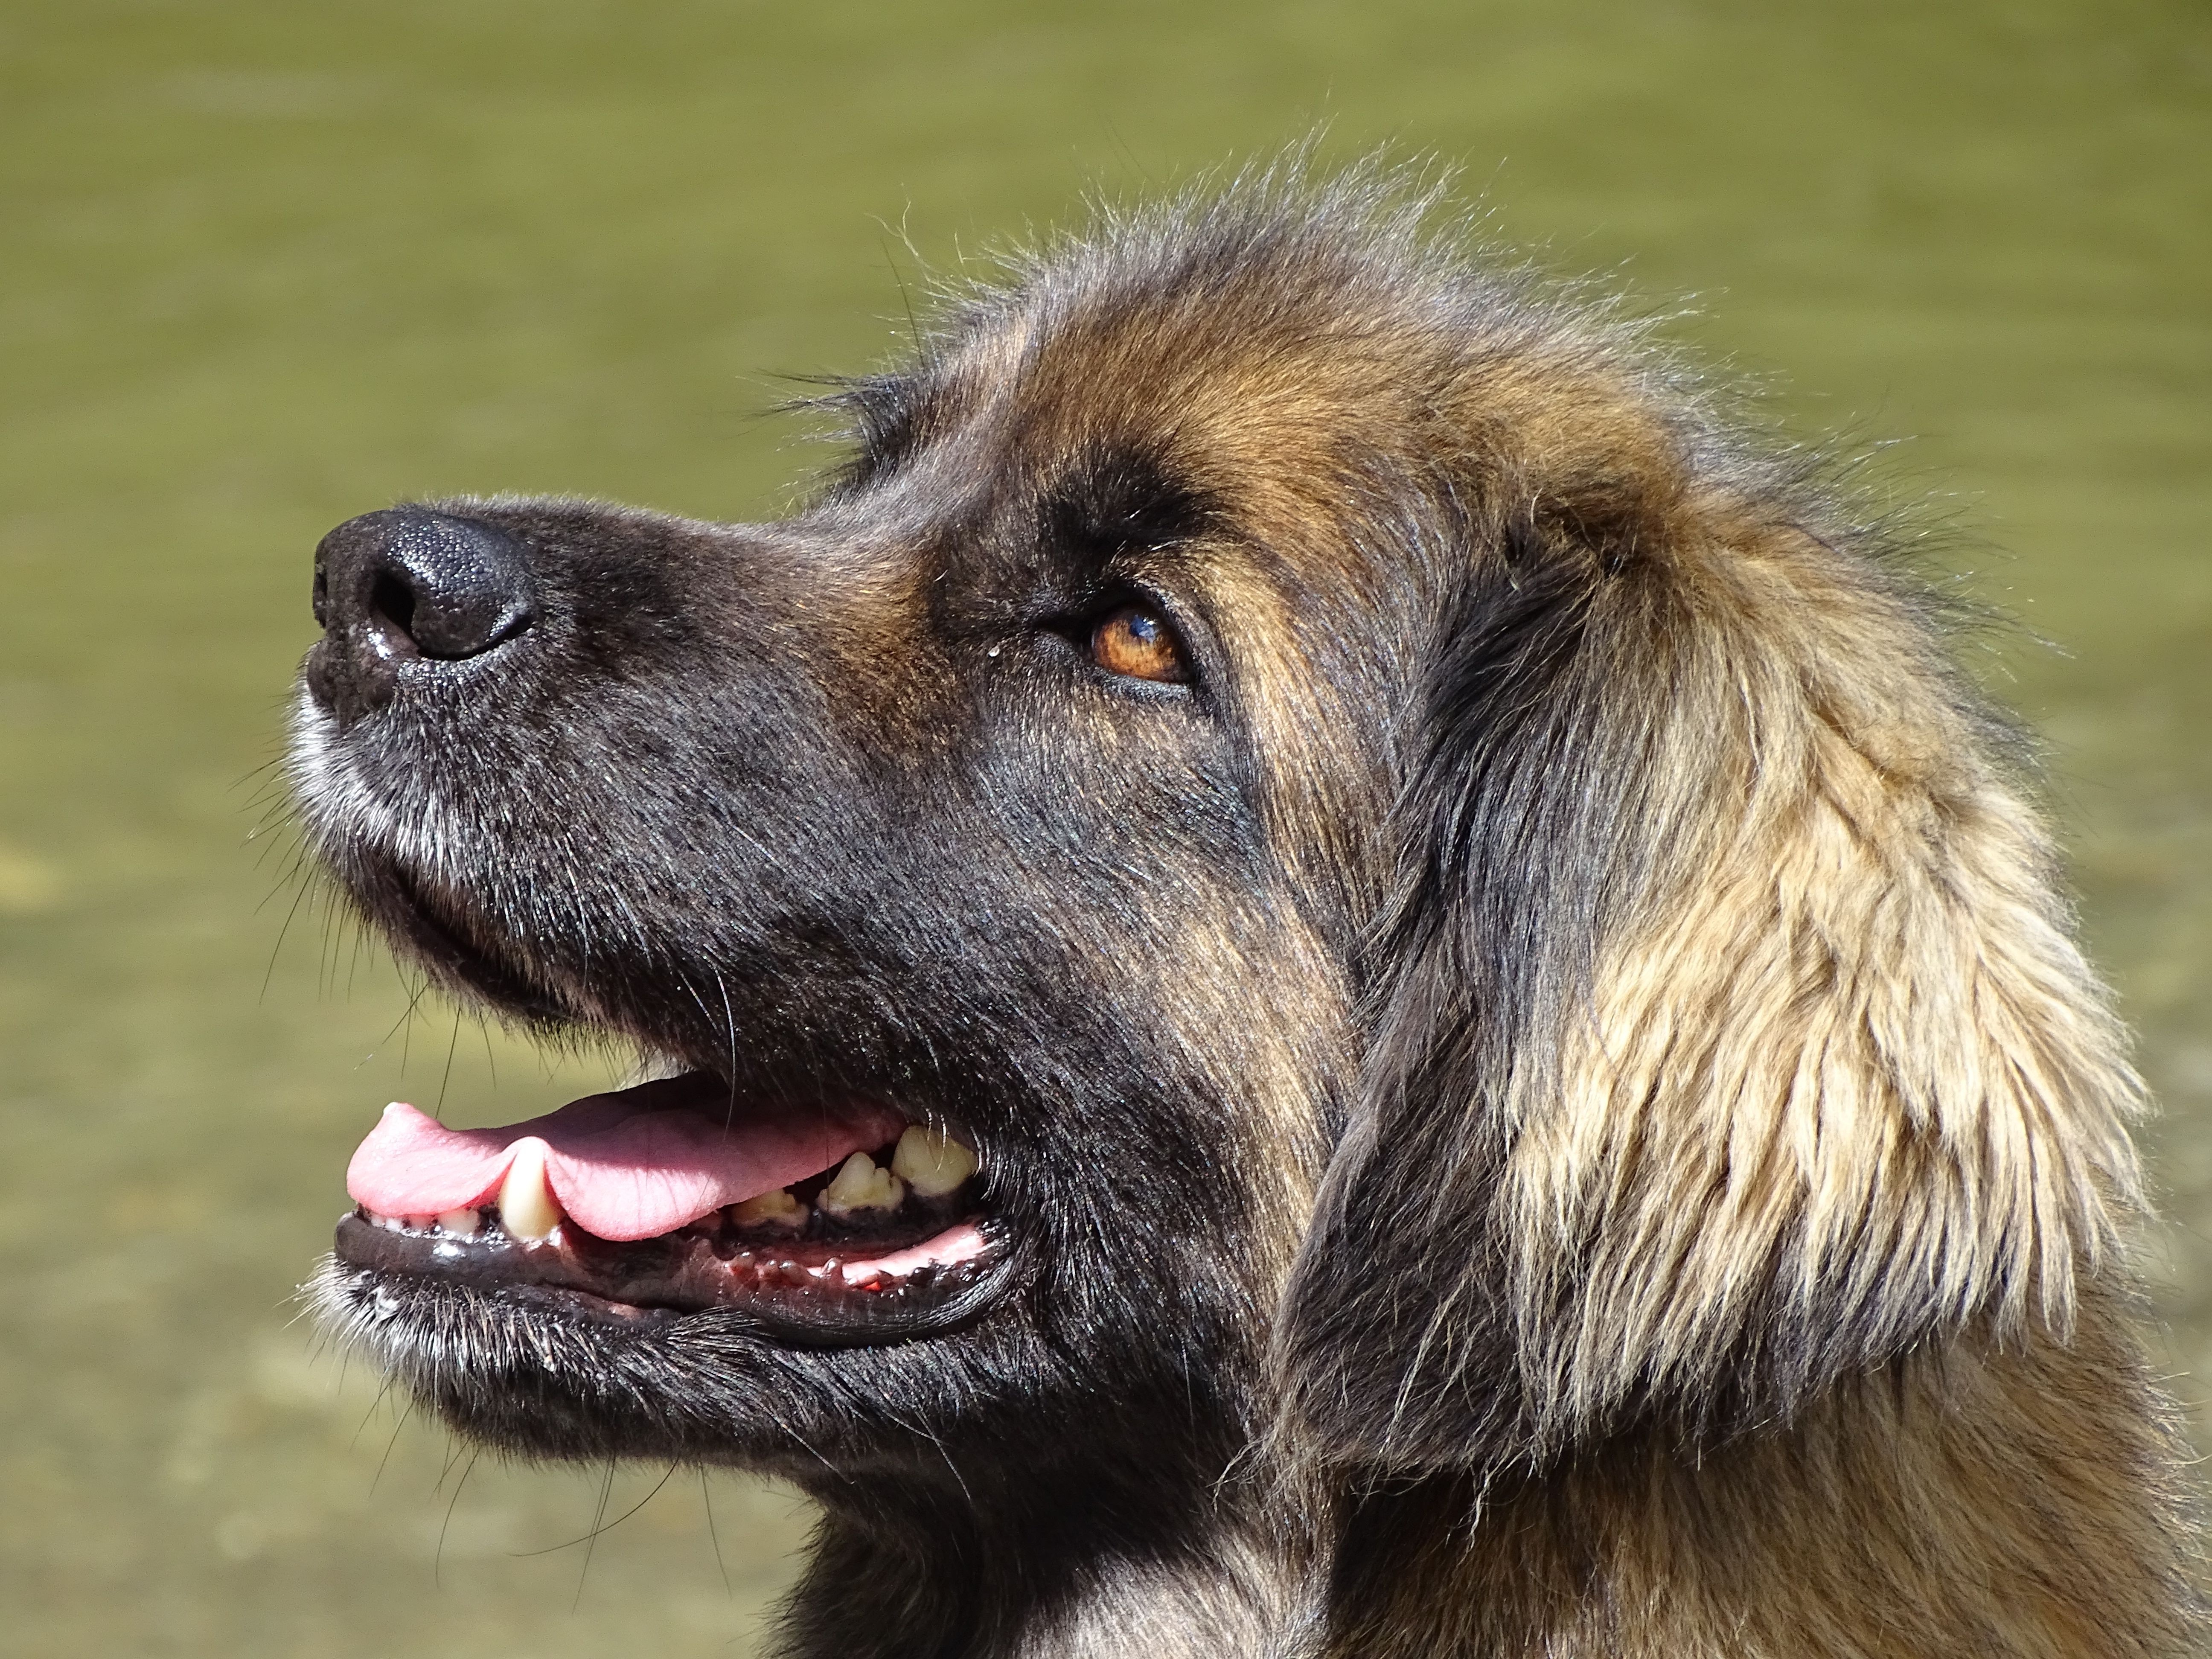
dog, animal, cute, female, pet, fur, portrait, mammal, close, thoroughbred, eyes, snout, head, vertebrate, blond, curious, dog breed, dog look, german longhaired pointer, leonberger, dog like mammal, carnivoran, dog breed group, dog crossbreeds, caucasian shepherd dog, estrela mountain dog, leonbergers